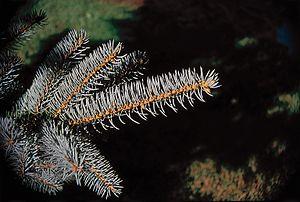
Picea est un genre de conifères qui regroupe une cinquantaine d'espèces répandues dans l’hémisphère nord, en Europe, en Asie et en Amérique, surtout dans les régions montagneuses tempérées et les zones boréales. Les espèces de ce genre sont généralement appelées Épicéas ou Épinettes.